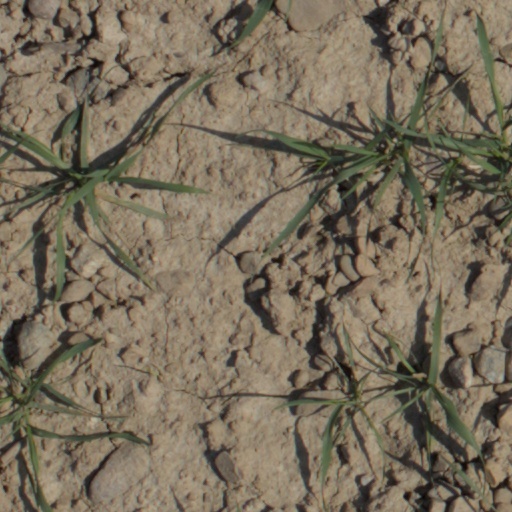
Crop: wheat